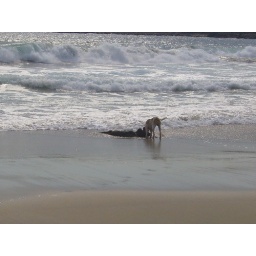
dog in water